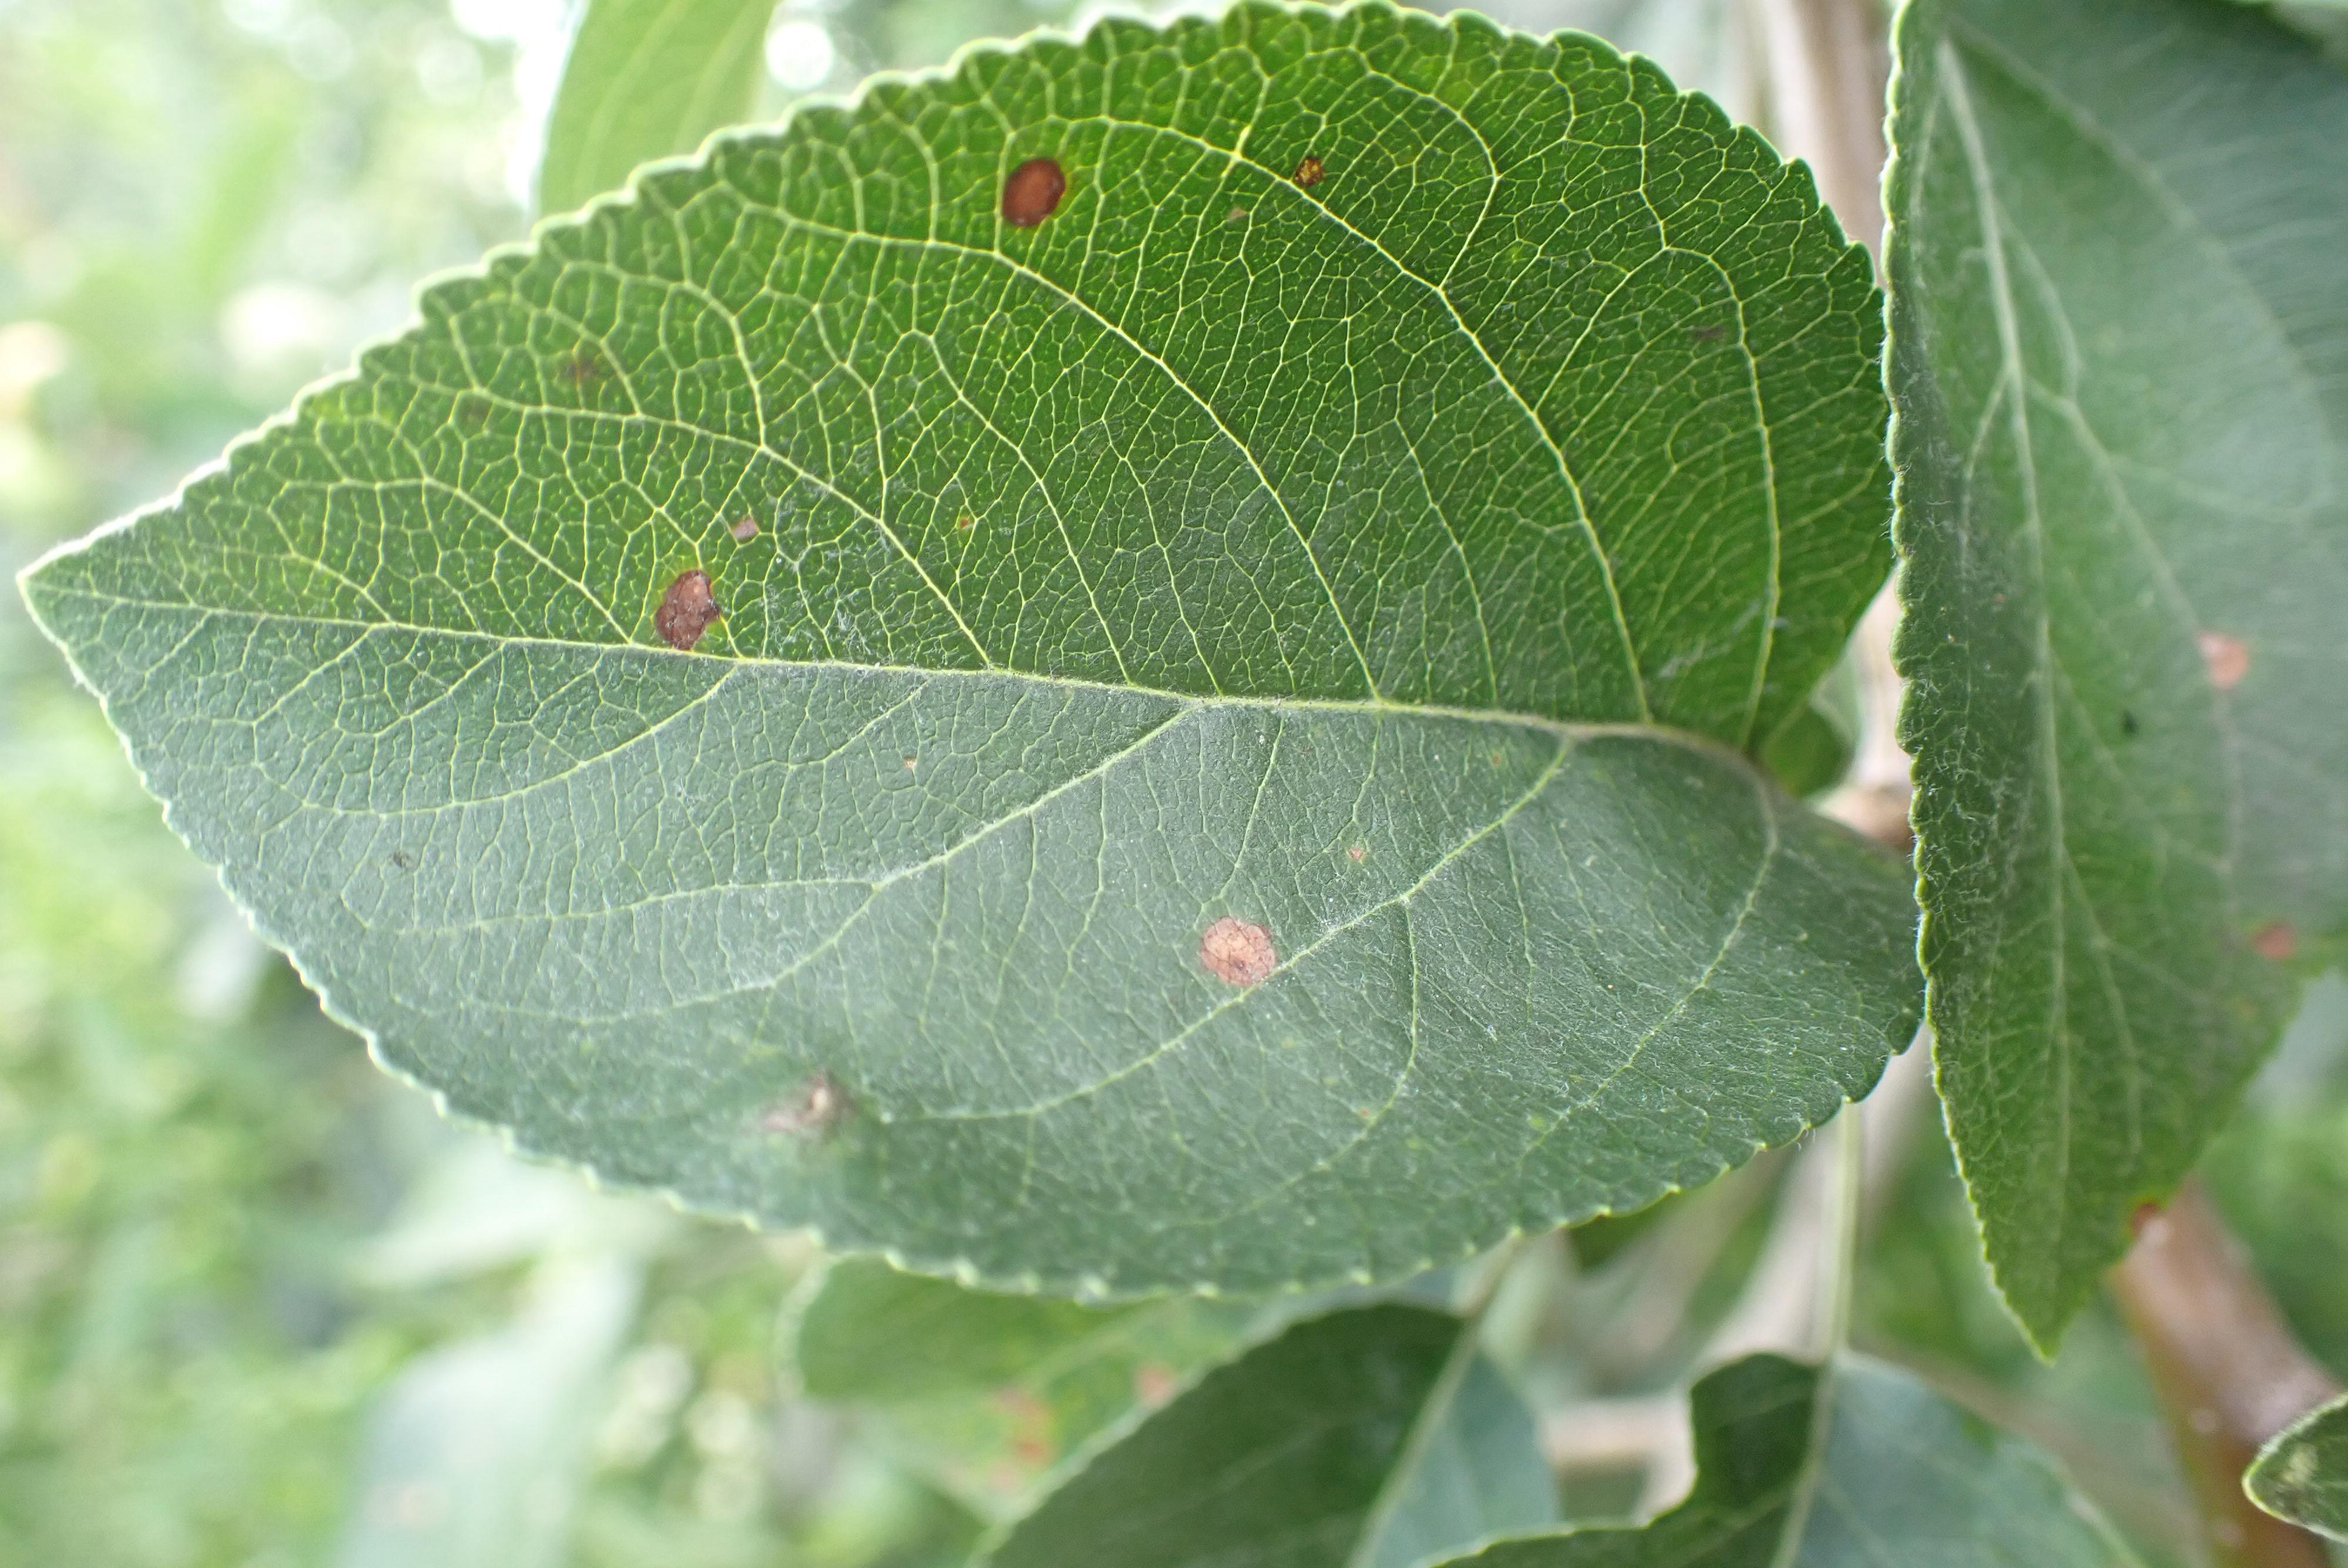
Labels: frog_eye_leaf_spot